Turnberry Lighthouse

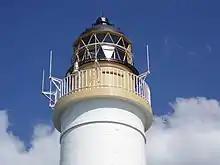
Lighthouse lantern

Turnberry lighthouse is operated and maintained by the Northern Lighthouse Board. The characteristic of the light is one flash of white light every 15 seconds. The tower is white, the lantern is at a height of above high water and the light's nominal range is . The lighthouse was automated in 1986 and became remotely monitored from the Northern Lighthouse Board Edinburgh offices. The lighthouse was used as the land base for the Ailsa Craig lighthouse relief helicopter. In 1992 the Northern Lighthouse Board sold the accommodation block to the then owners of the Turnberry golf course. After a failed proposal to deactivate the light in 2012, it was converted to solar power and downgraded from a major to a minor light in 2013.